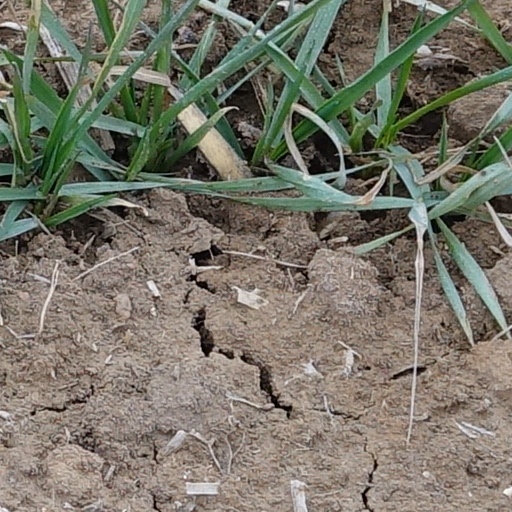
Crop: wheat